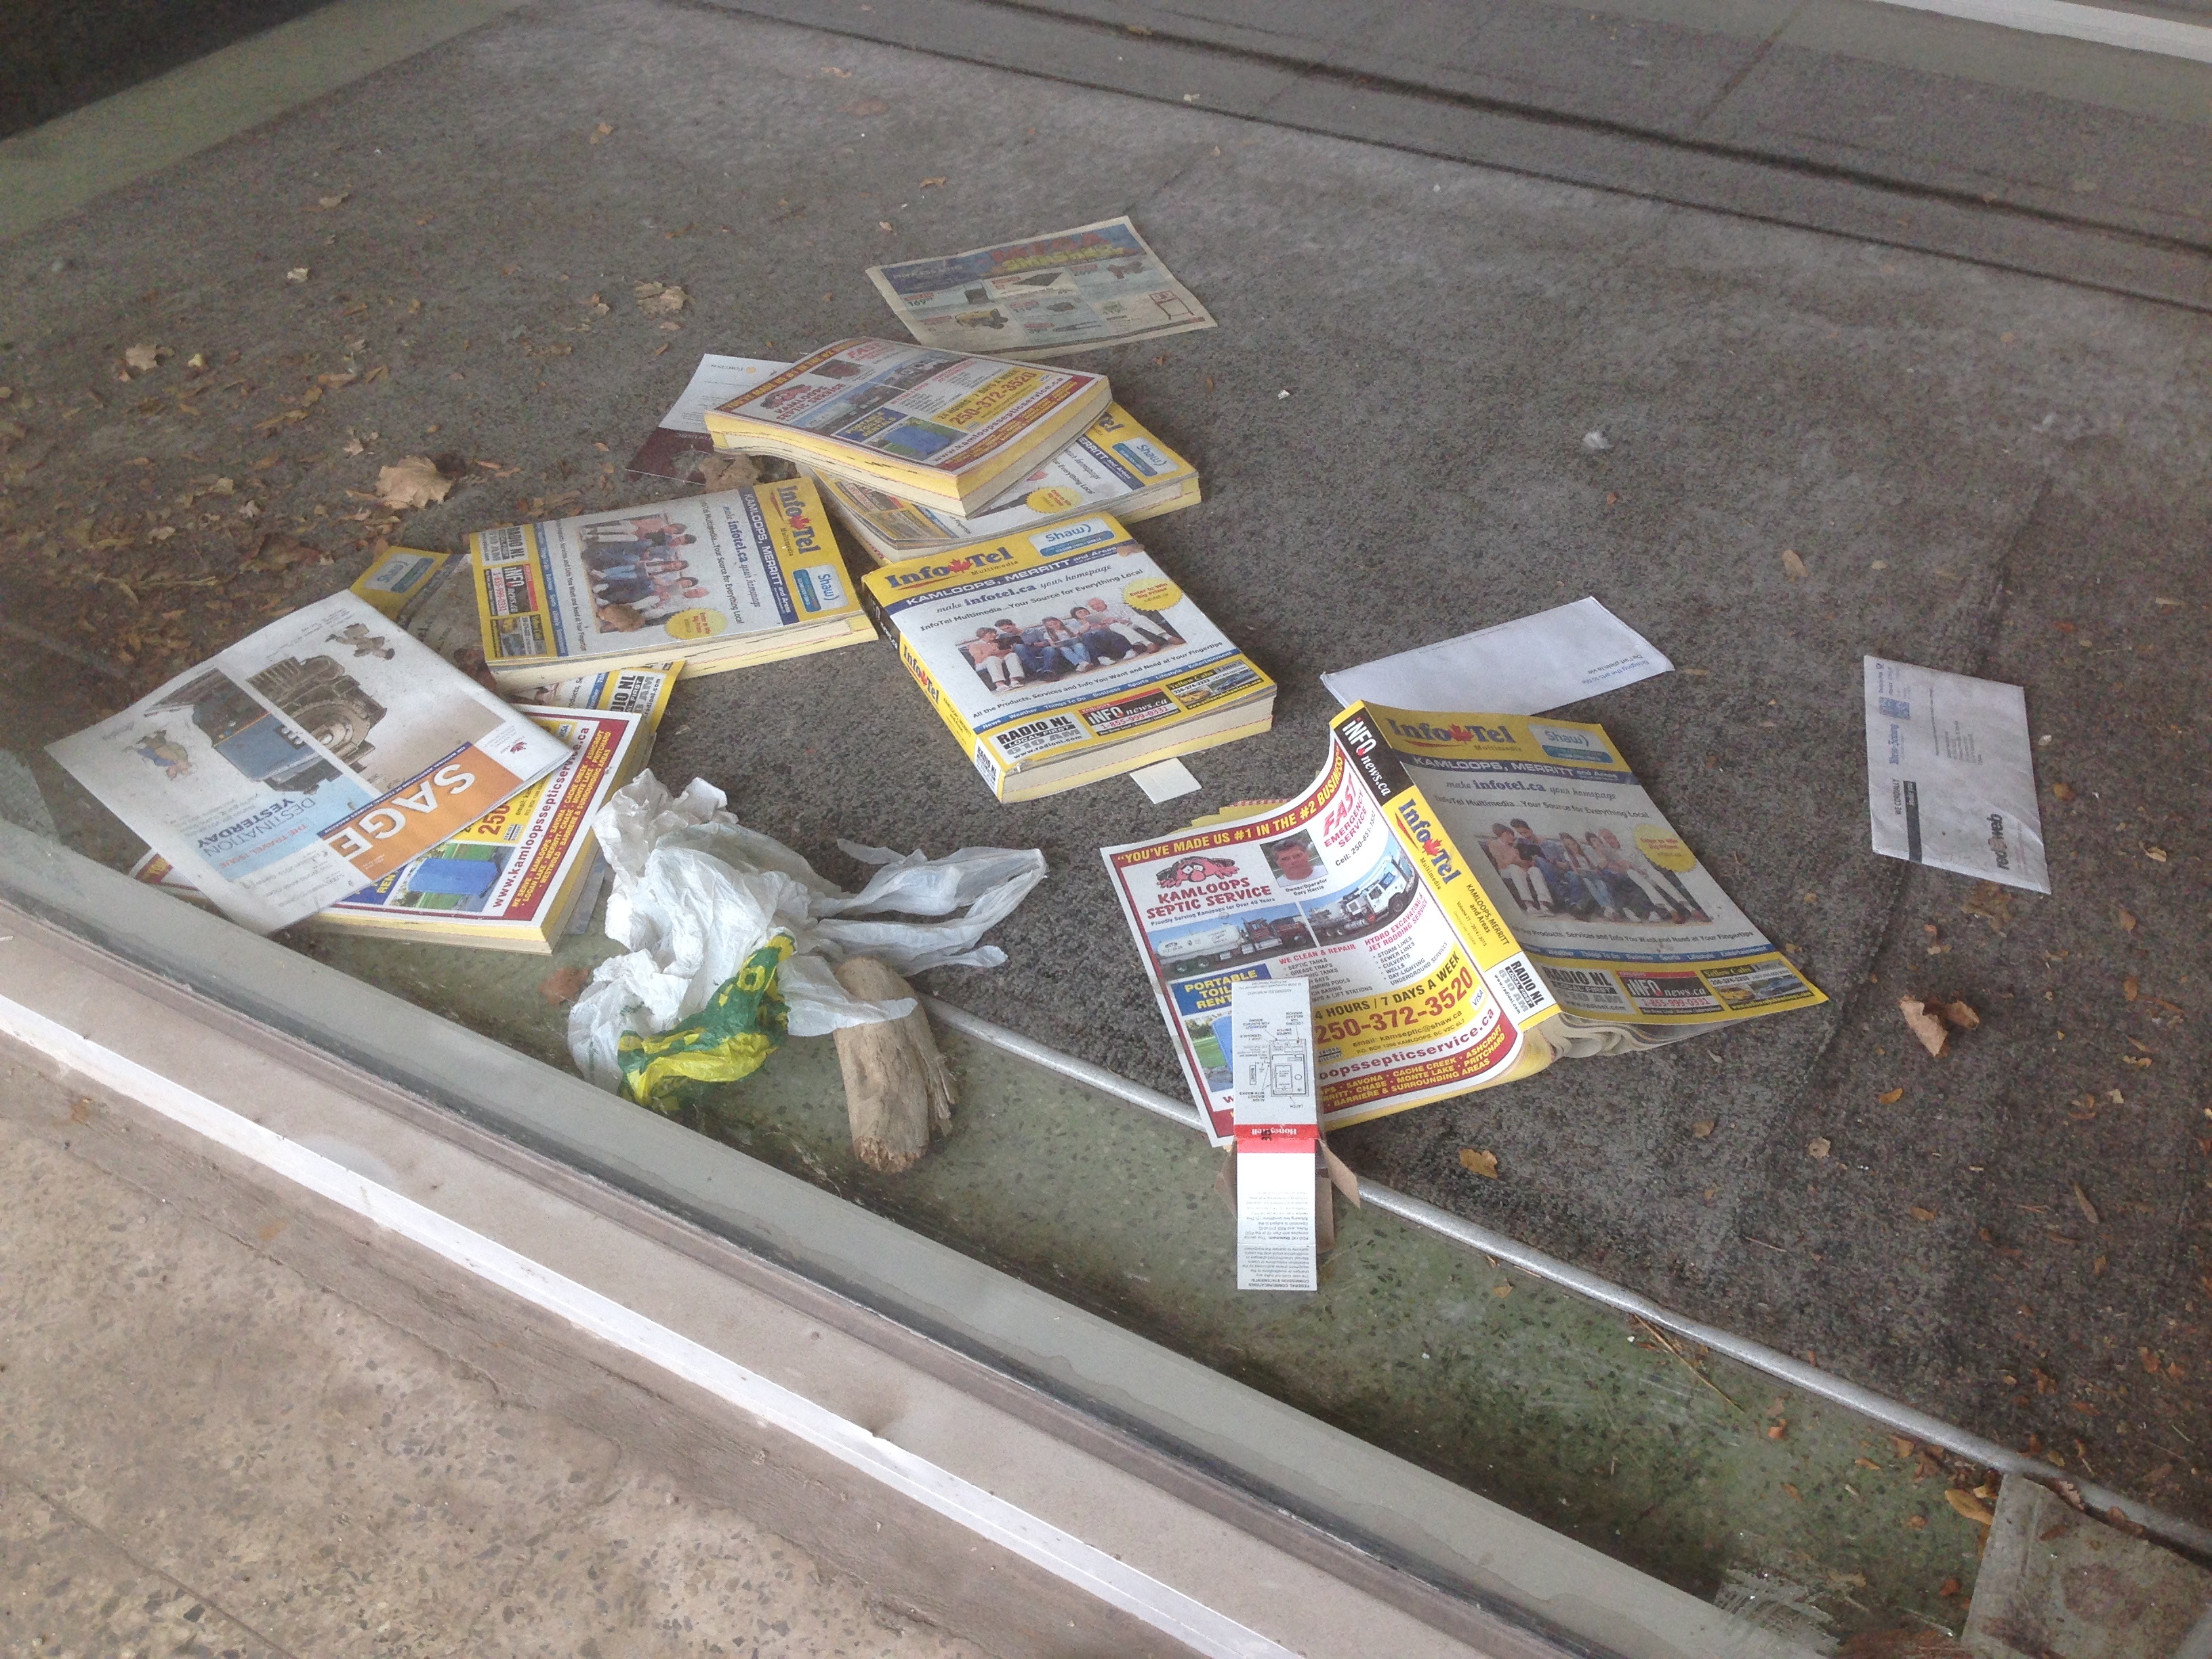
art, waste